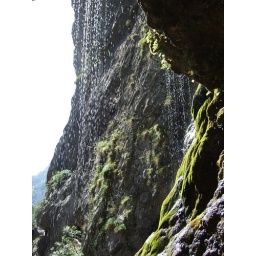
At the point that the walk-way starts from the take-off point for the hydro-channel, water just runs continuously by one of the rock 'windows'